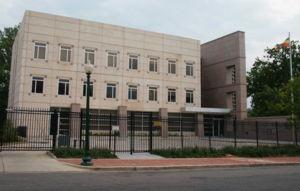
Ambassade de la République fédérale démocratique d'Ethiopie aux Etats-Unis d'Amérique, sise au 3506 International Drive NW à Washington D.C. Consultez la page de discussion de l'image pour plus d'informations sur cette image (par exemple, pourquoi elle a cet aspect).
La représentation de l'Éthiopie dans le monde est assurée par des ambassades, des consulats ainsi que diverses missions diplomatiques ponctuelles. Le pays accueille par ailleurs le siège l'Union africaine.